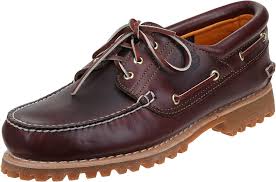
Label: Boat